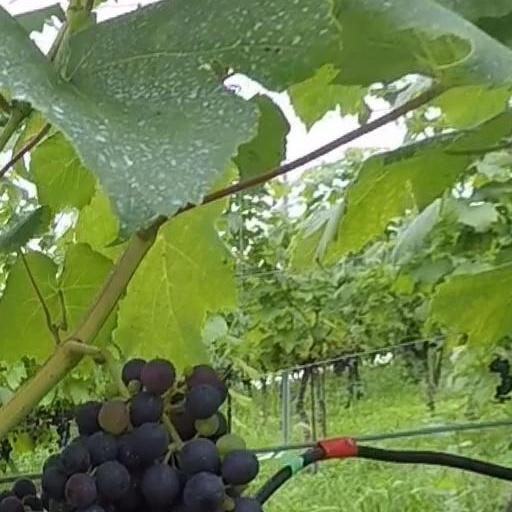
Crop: grape